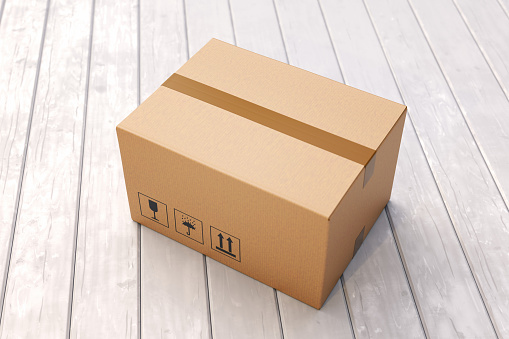
Label: cardboard